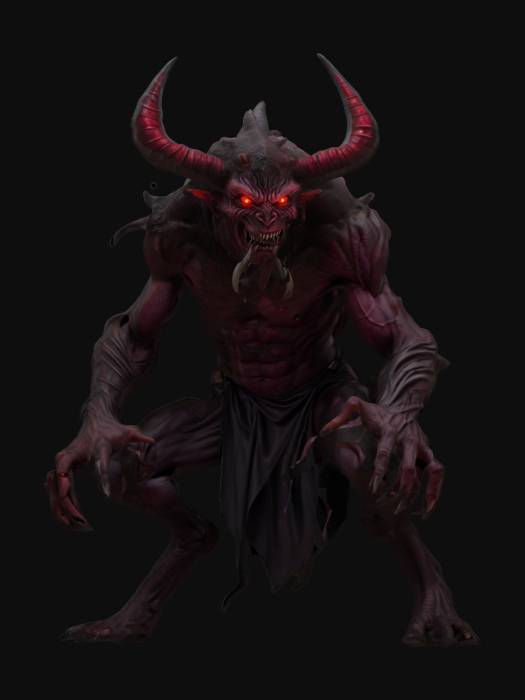
미적 점수 (1~10점): 6